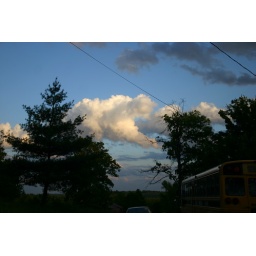
it was raining on me, but the sky was clear and sunny close by